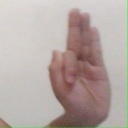
अक्षर: फ